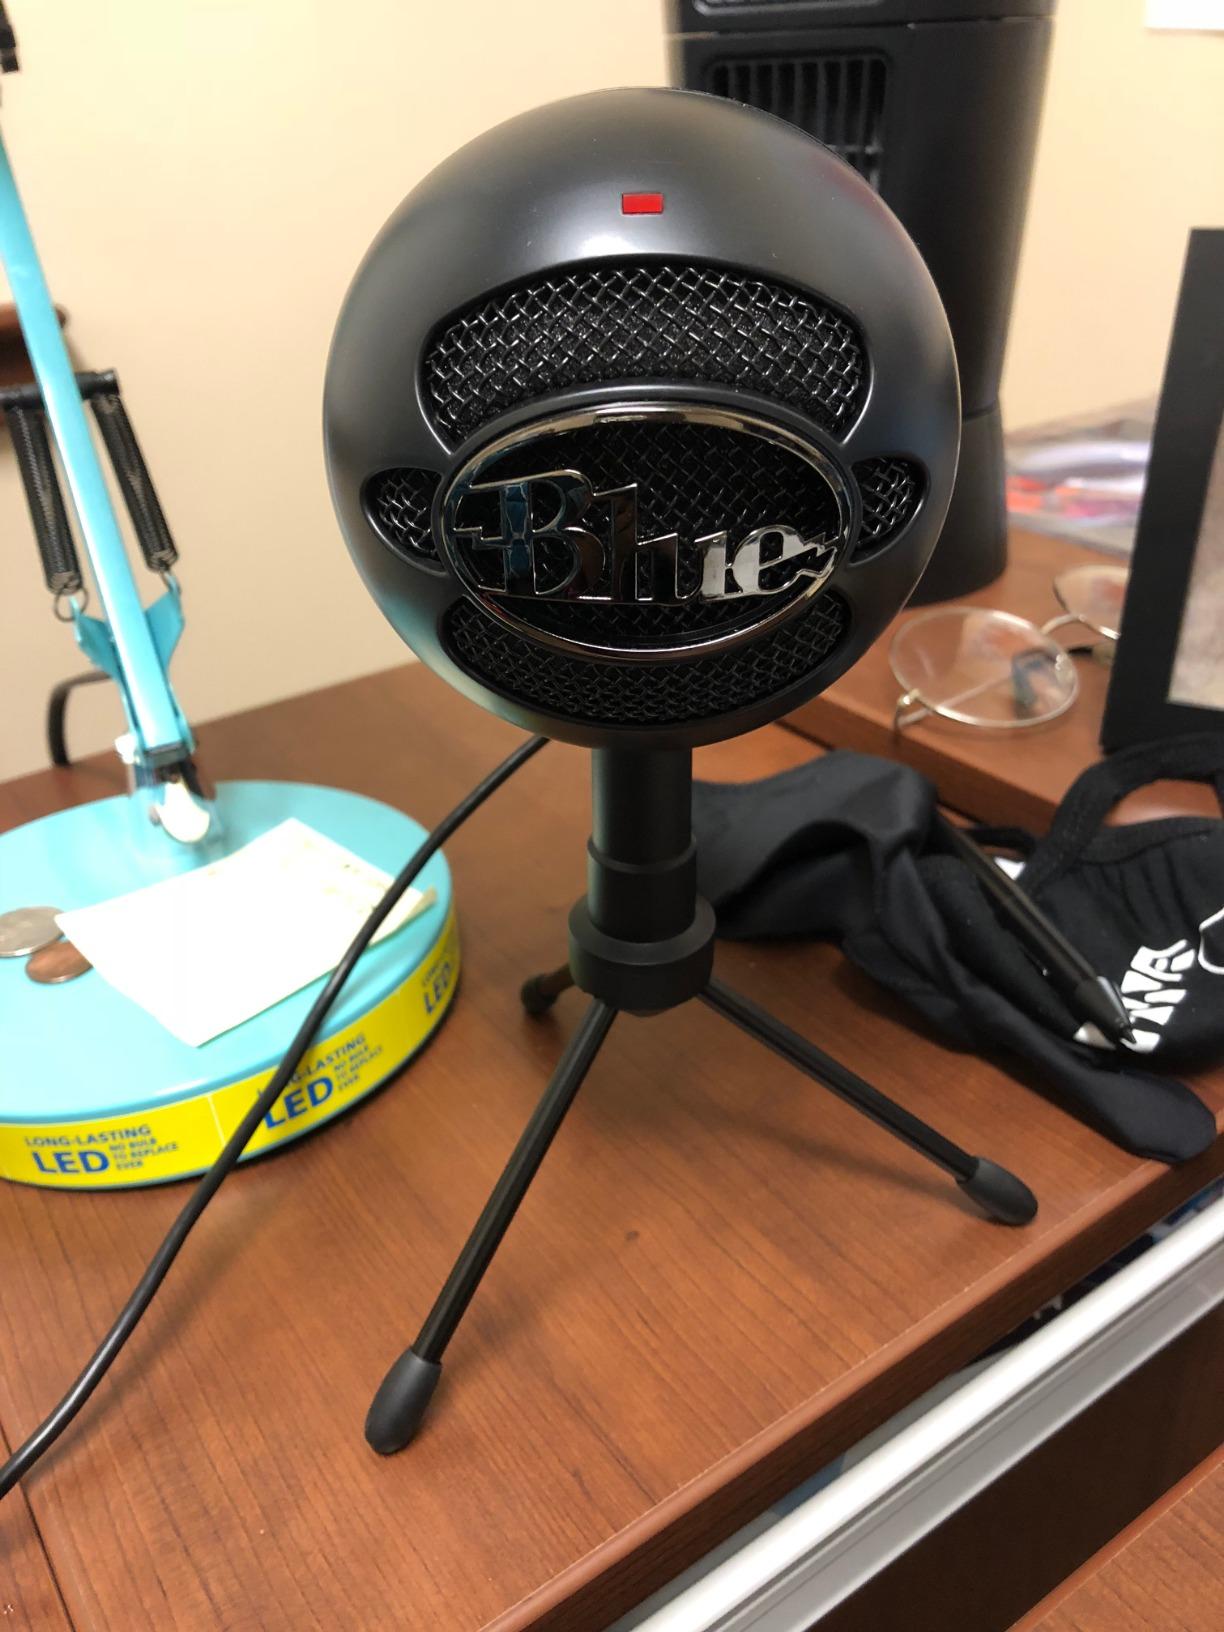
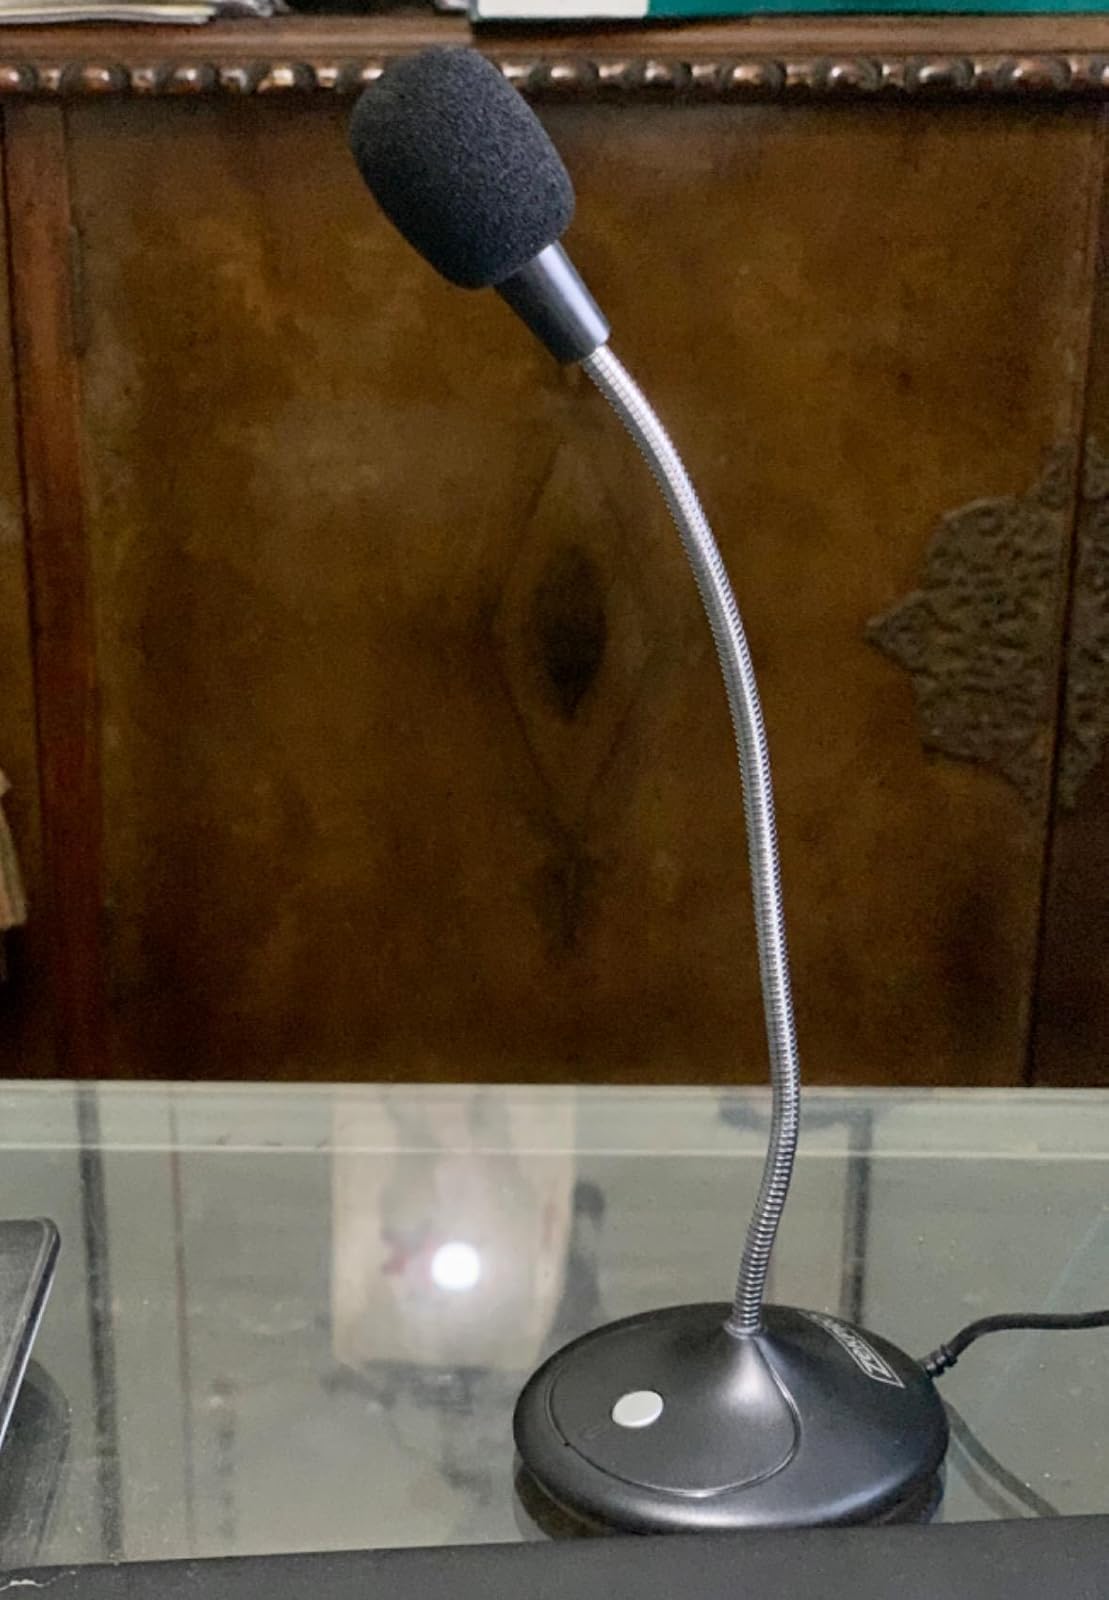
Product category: microphone
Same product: no